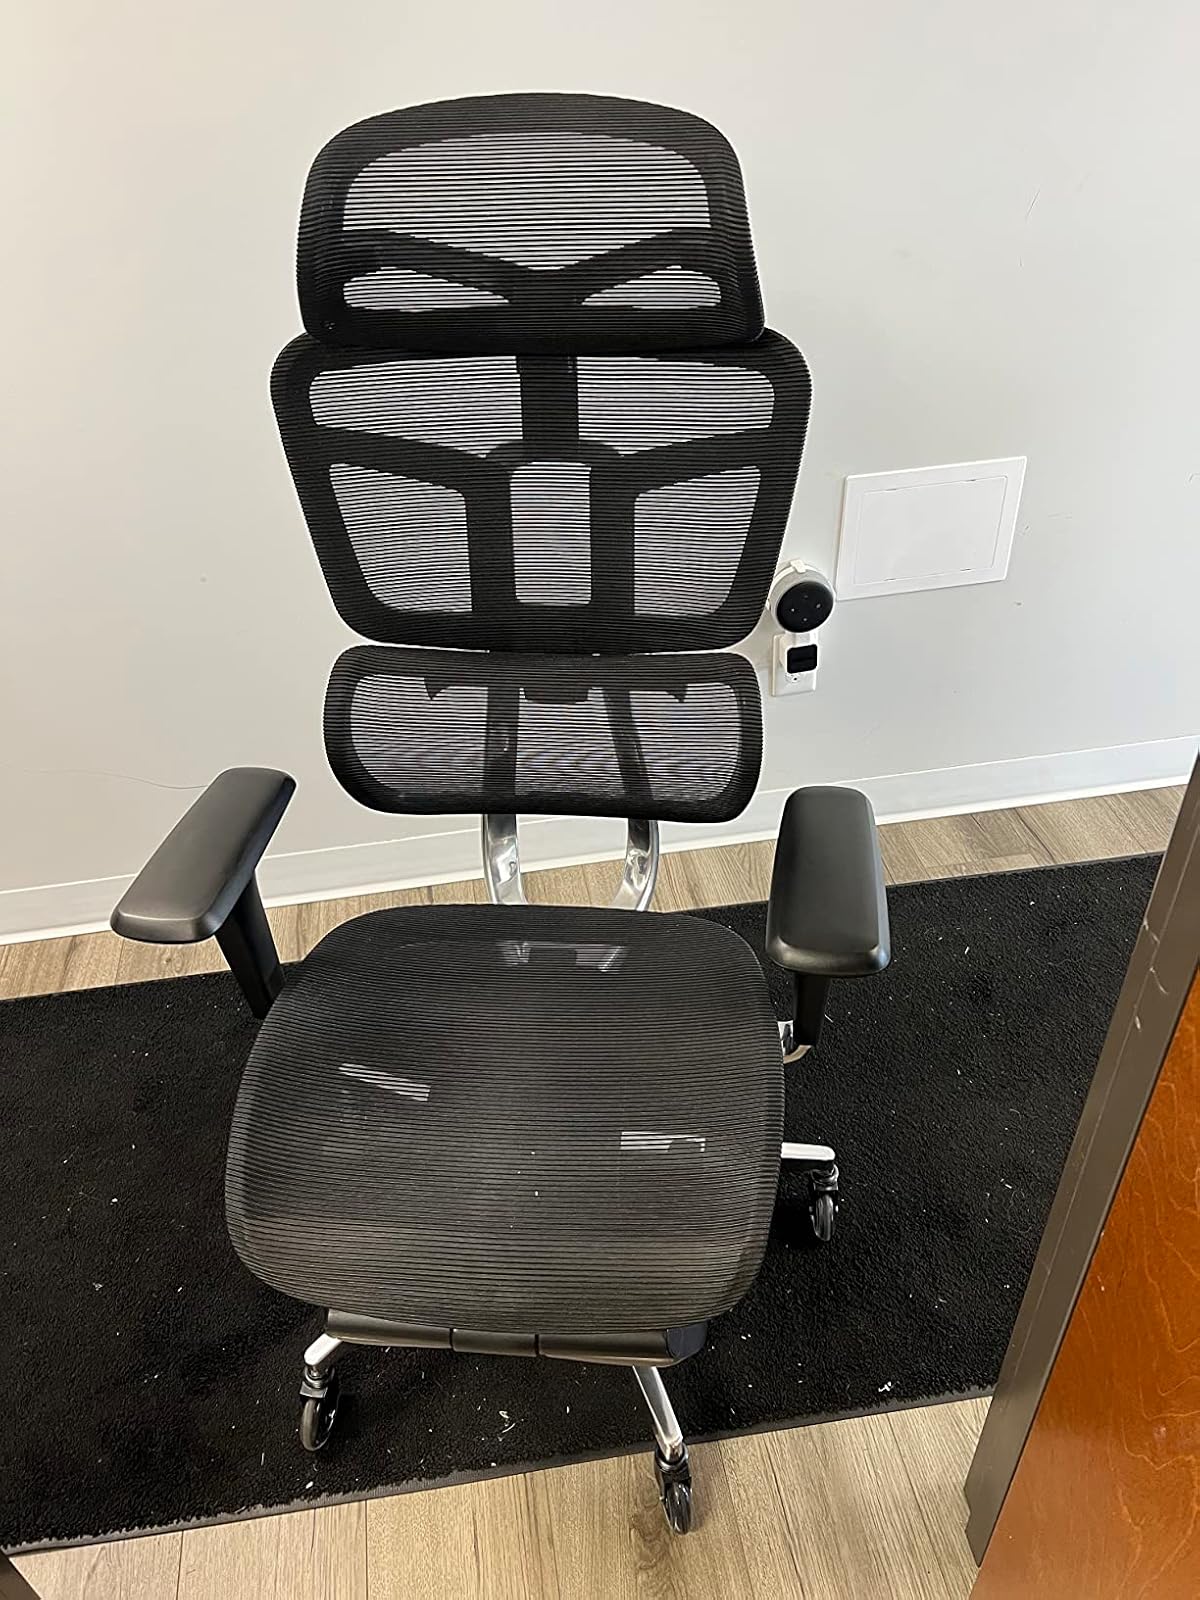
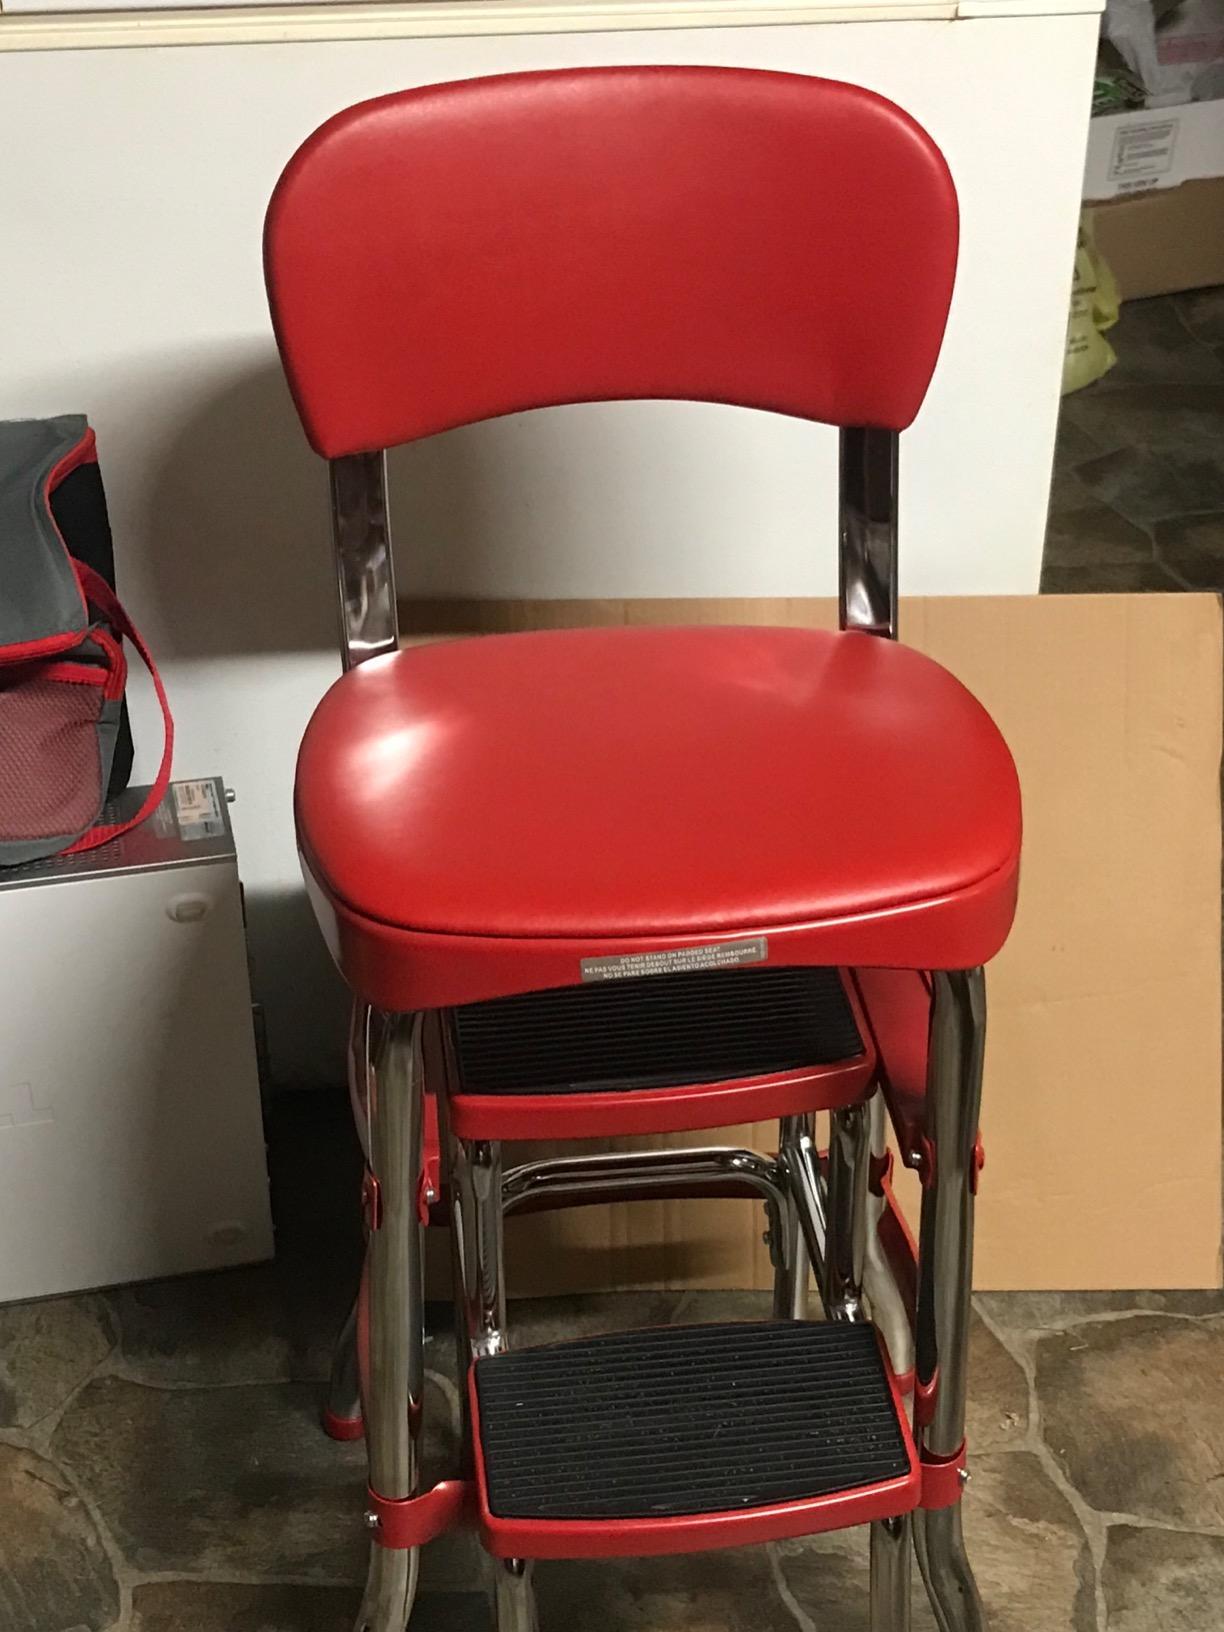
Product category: items_chair
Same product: no